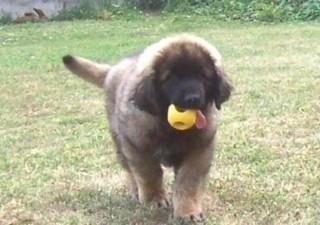
Leonberg